Oxenstierna

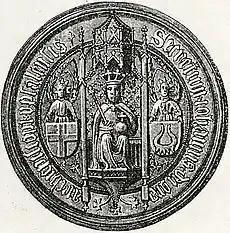
Great seal of Jöns Bengtsson Oxenstierna (1417–1467), Archbishop of Uppsala and Lord Regent of Sweden.

Several members of the family, most notably the influential Lord High Chancellor Axel Oxenstierna, rose to prominence, high political office and titles during the age of the Swedish Empire in the 17th century.